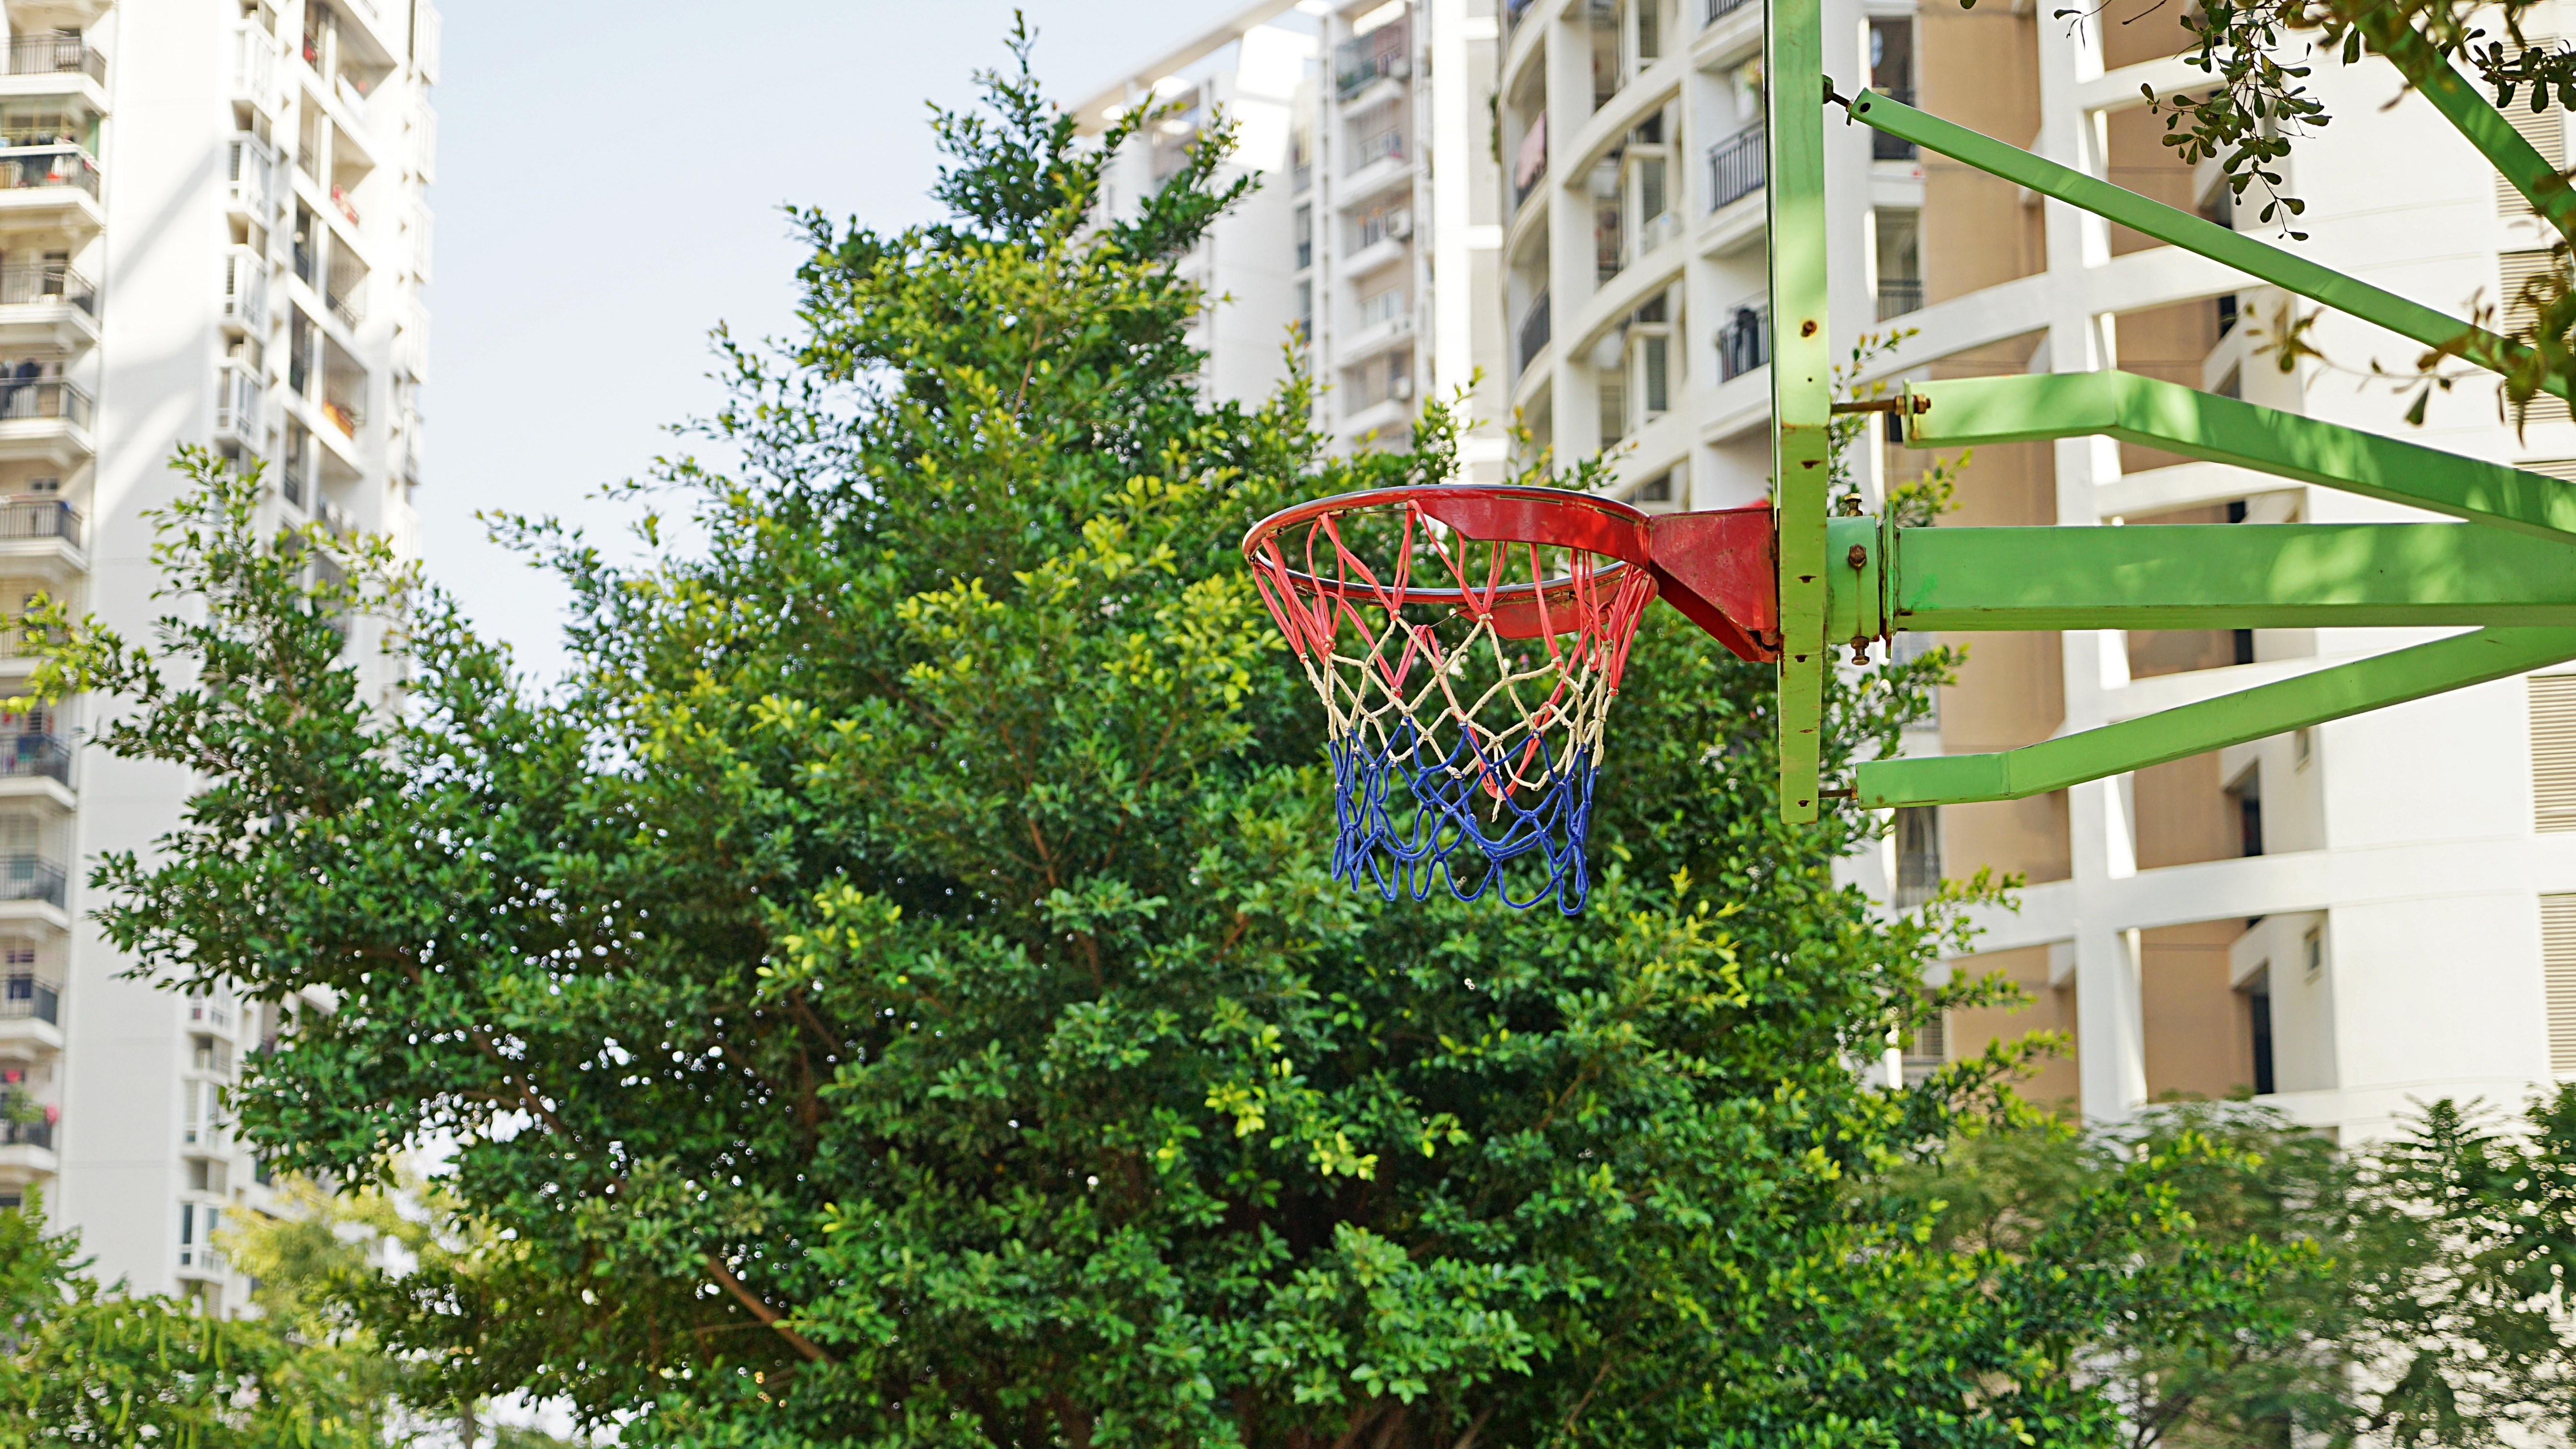
tree, plant, sunshine, flower, home, spring, green, basketball, cottage, community, backyard, botany, garden, flora, shrub, yard, flowering plant, red white and blue, woody plant, land plant, living environment, leisure and entertainment